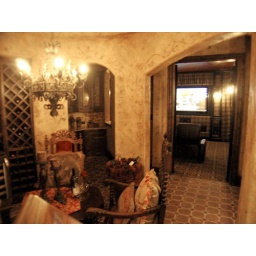
bottom of basement stairs in the wine grotto and theater bar area